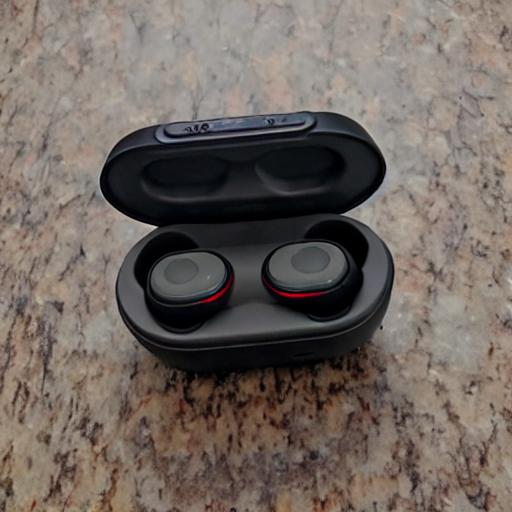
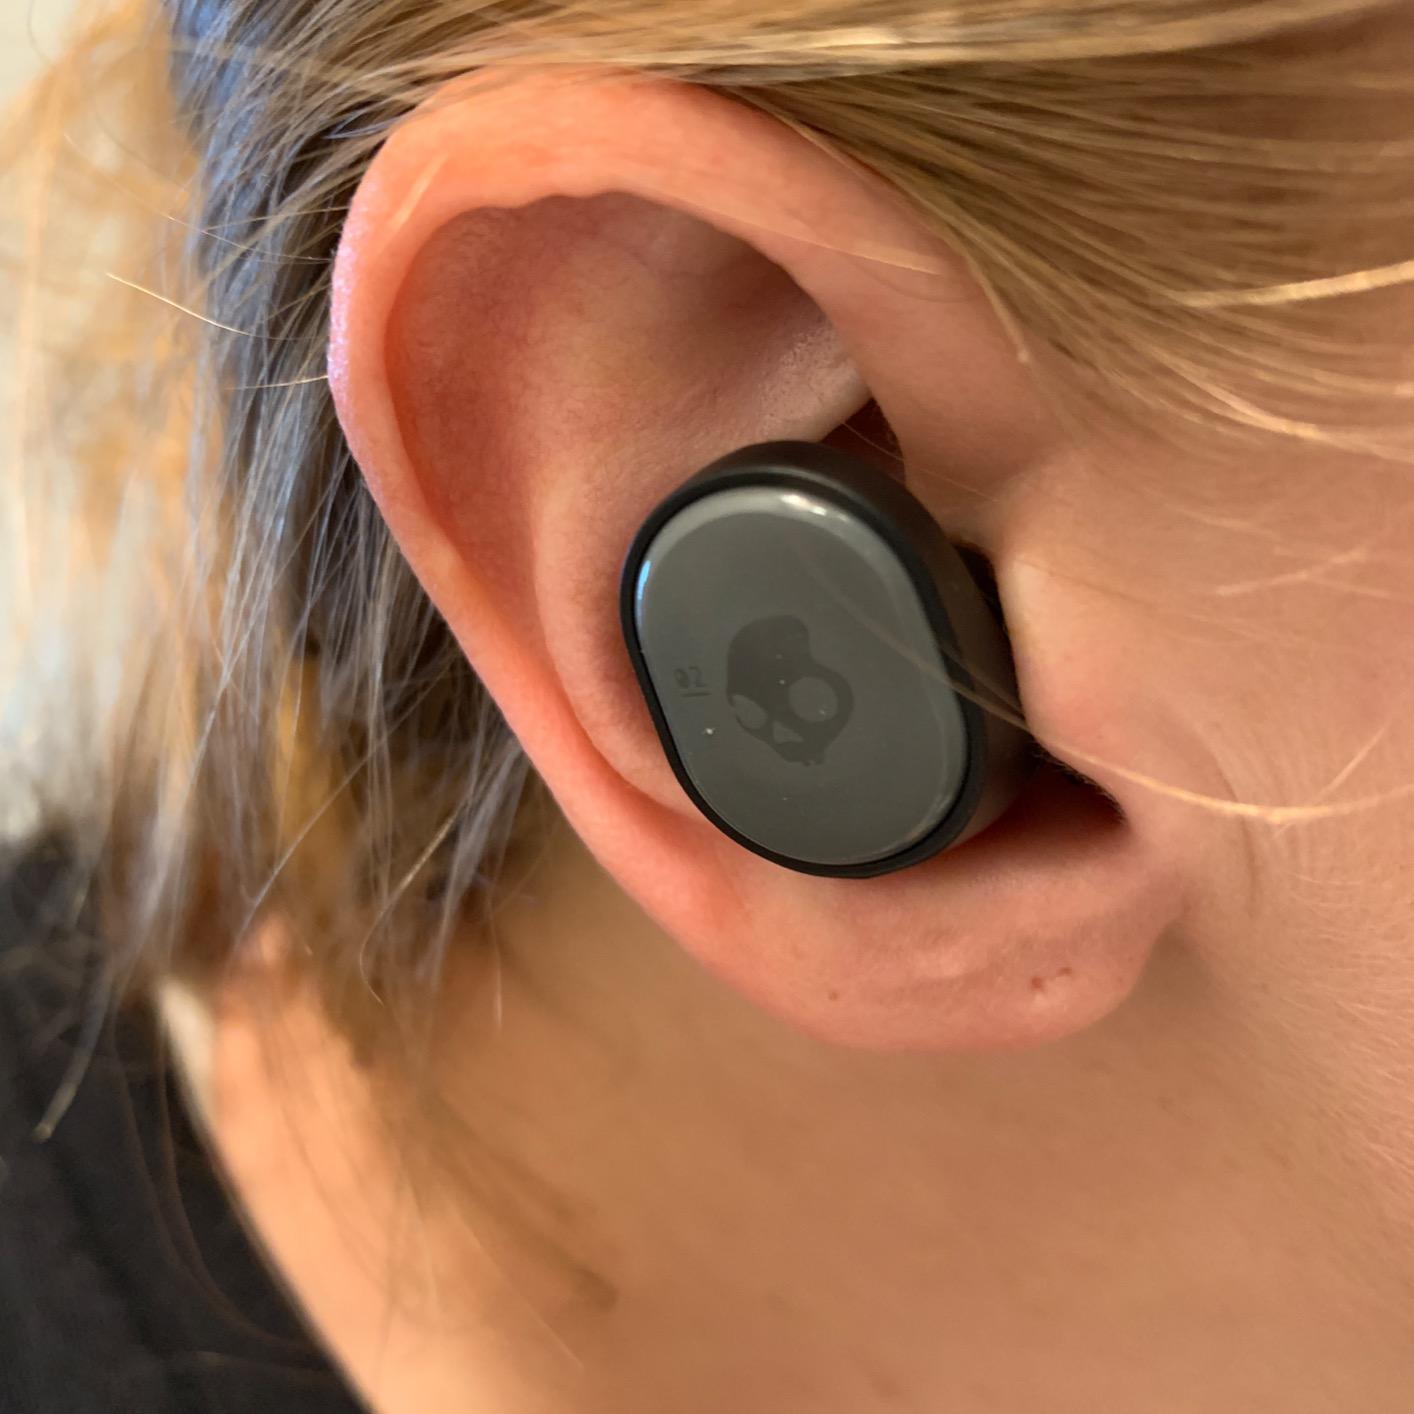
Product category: earbuds
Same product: no